Menthol cigarette

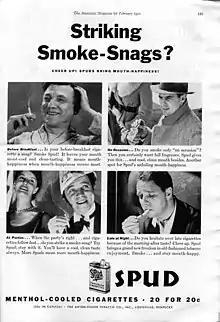
Spud cigarettes advertisement in "The American Magazine" (February, 1932)

Menthol cigarettes were first developed by Lloyd "Spud" Hughes of Mingo Junction, Ohio, in 1924, though the idea did not become popular until the Axton-Fisher Tobacco Co. acquired the patent in 1927, marketing them nationwide as "Spud Menthol Cooled Cigarettes". Spud brand menthol cigarettes became the fifth most popular brand in the US by 1932, and it remained the only menthol cigarette on the market until the Brown & Williamson Tobacco Company created the Kool brand in 1933.